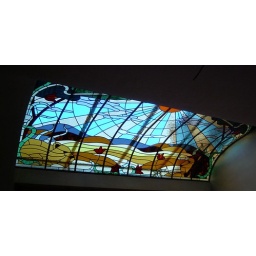
Stained glass dome we did for the Art Nouveau house in Antwerp.